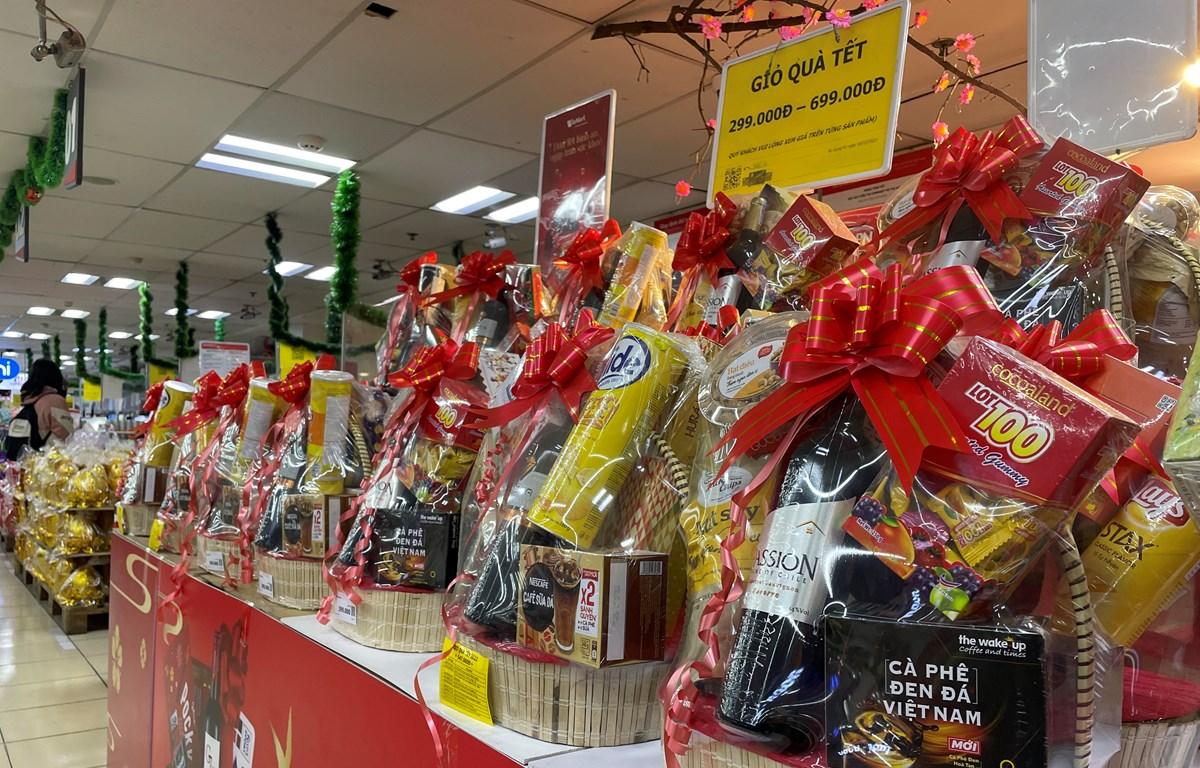
ở trên kệ hàng có sự xuất hiện của nhiều giỏ quà